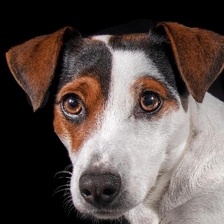
Label: animals